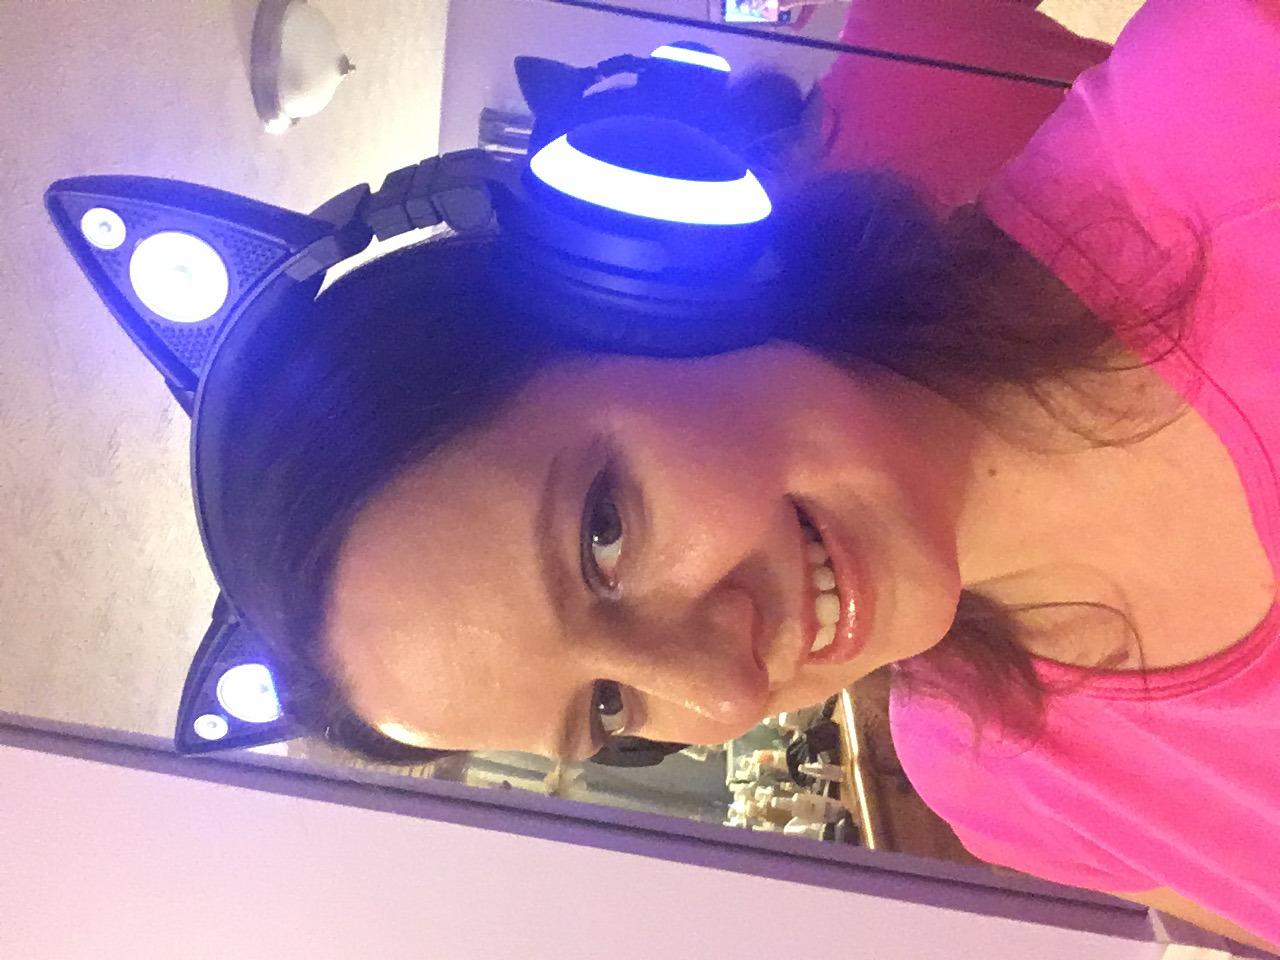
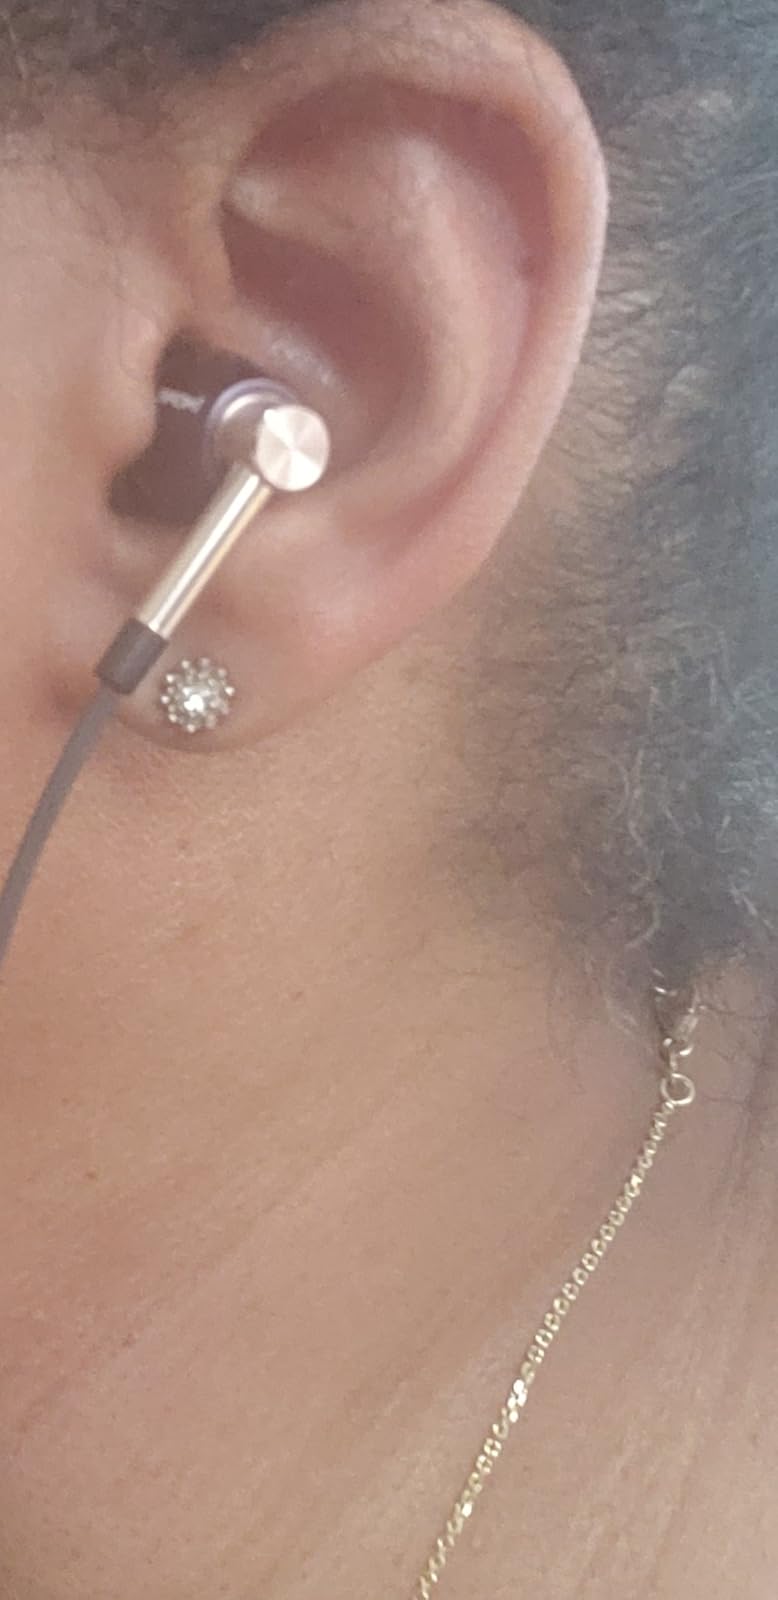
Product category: headphones
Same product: no